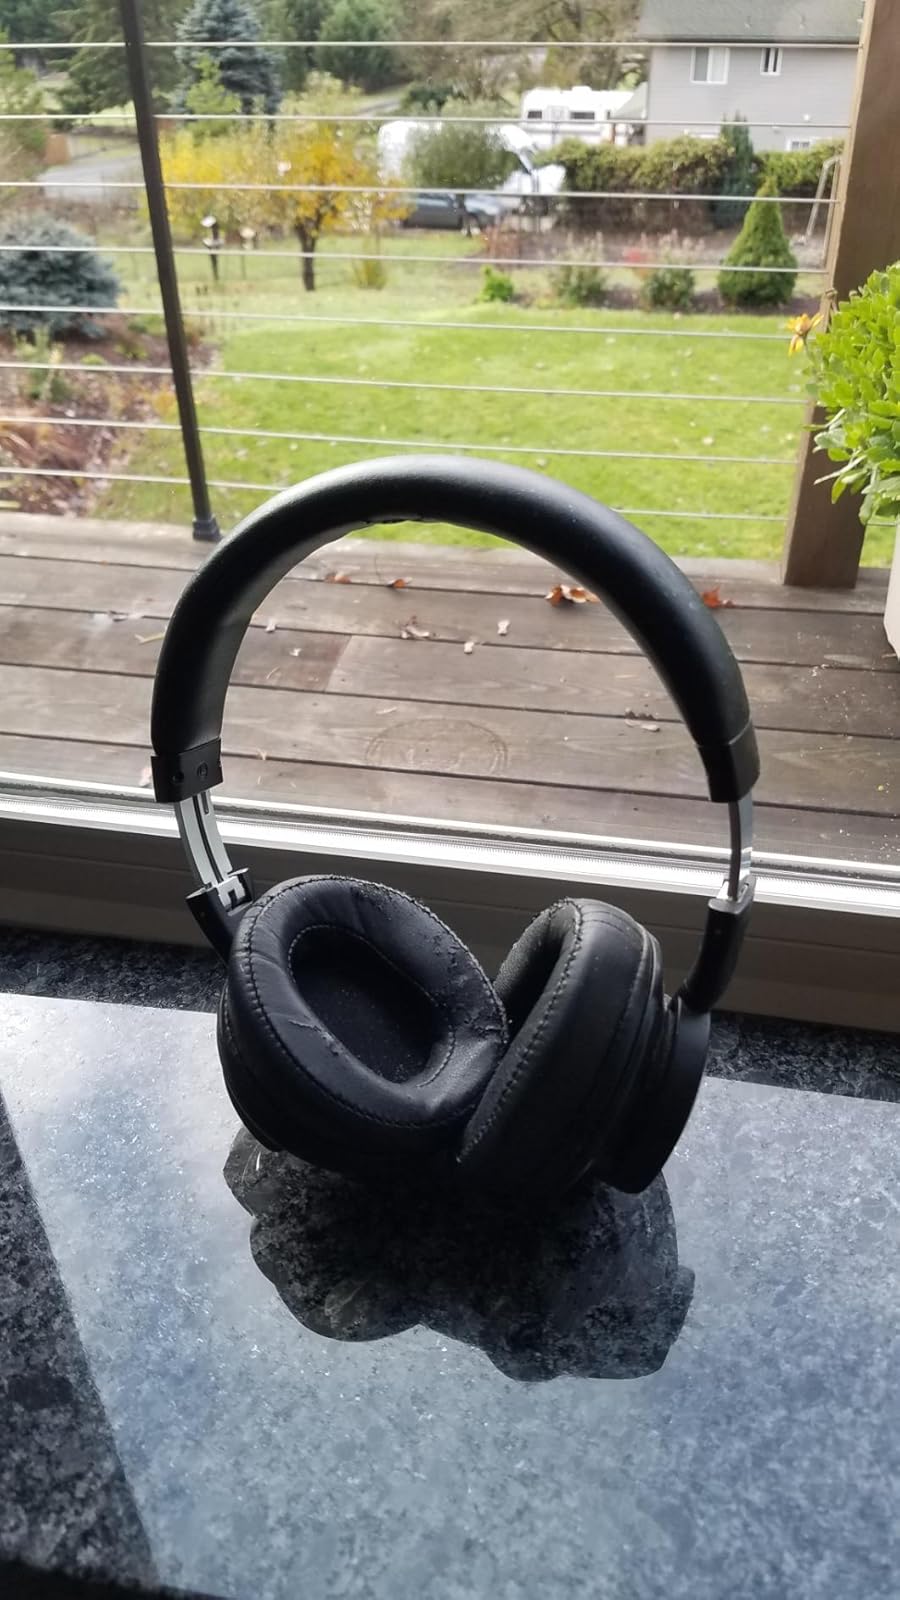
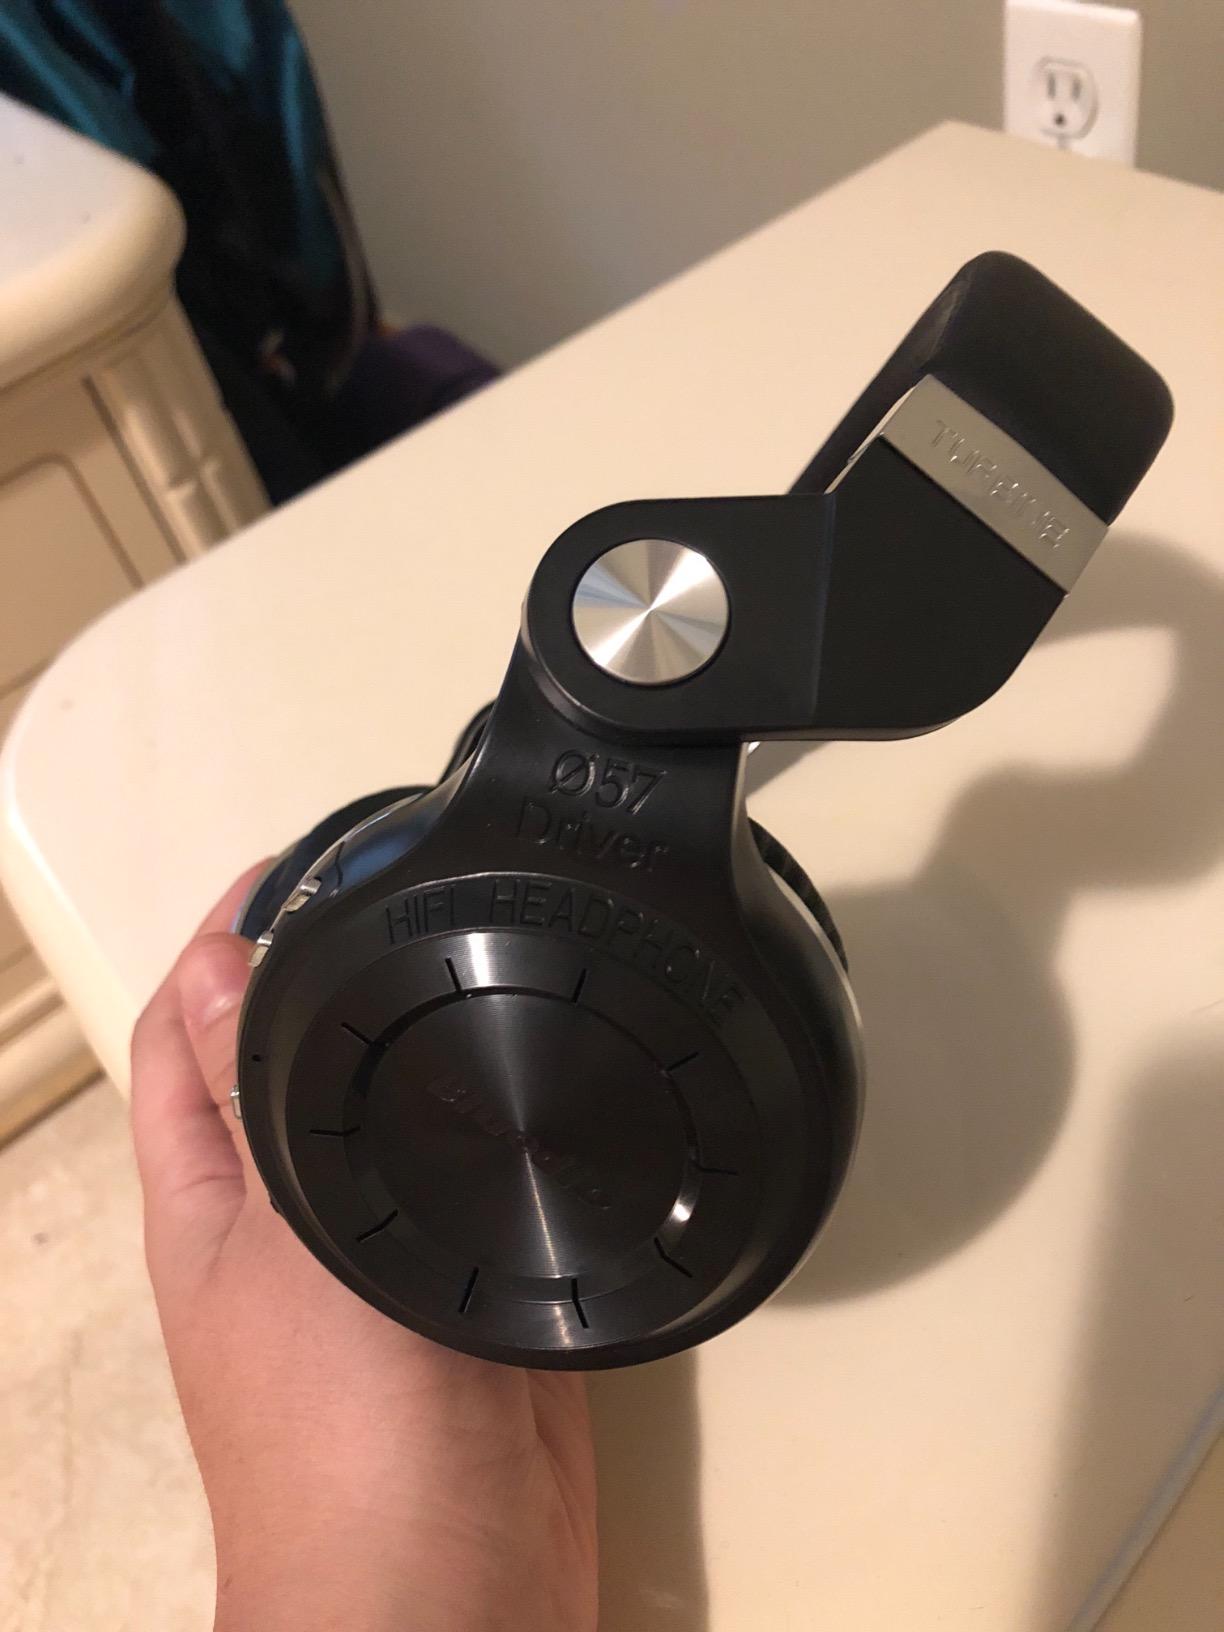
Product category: headphones
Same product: no